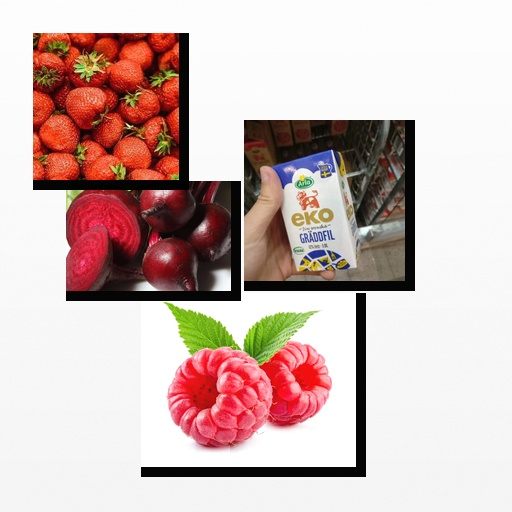
Food items: sour_cream, beetroot, raspberry, strawberry